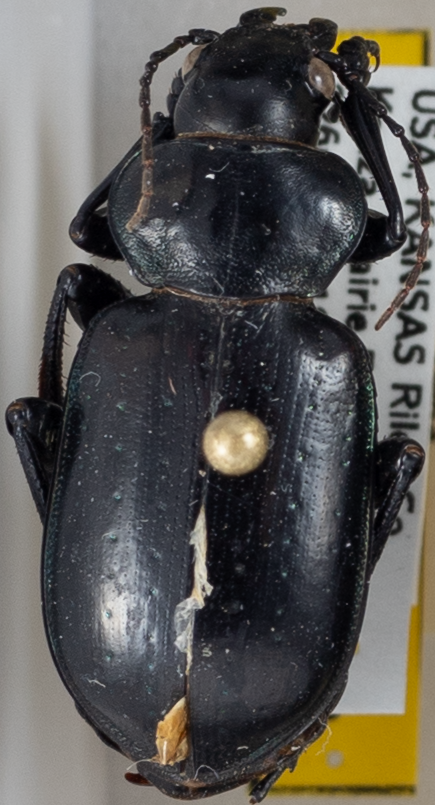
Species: Calosoma affine
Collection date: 2021-08-18
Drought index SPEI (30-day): -1.01
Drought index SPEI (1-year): -0.39
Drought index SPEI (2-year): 0.03